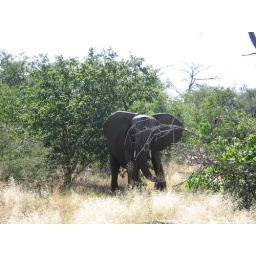
stressed out cow near site of dead baby elephant